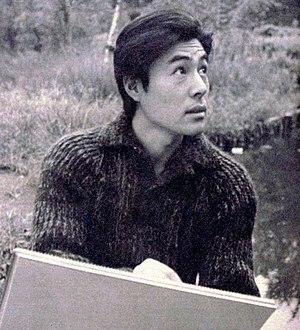
Gō Katō, né le 4 février 1938 et mort le 18 juin 2018 est un acteur japonais.